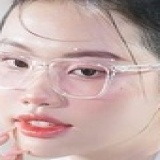
ca sĩ Phương Mỹ Chi